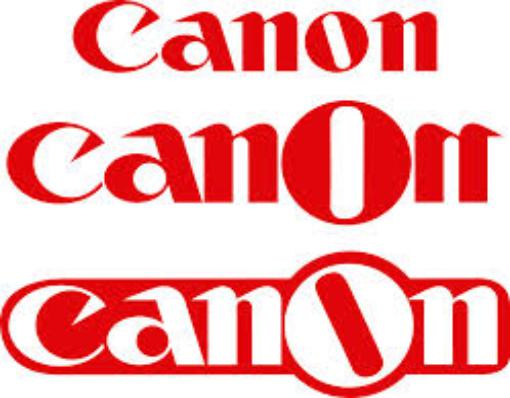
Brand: Canon
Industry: Electronic